1942 Matagorda hurricane

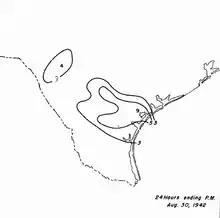
Black and white contoured map of precipitation, with contours representing intervals in rainfall.

Despite making landfall on the Yucatán Peninsula on August 27 as a Category 2 hurricane, no damage was reported there. As the storm traversed the Gulf of Mexico towards the Texas Gulf Coast, evacuation procedures were conducted across the region. In the storm-warning area of Galveston, Texas, roughly 50,000 people evacuated inland; the high number of evacuees was likely due in part to another hurricane which struck the coast a week prior. Camp Hulen, located near Palacios, Texas, was also evacuated. Other coastal locations were evacuated via trucks, buses, and trains with the guidance of warnings published by the United States Weather Bureau. Schools in the region were prepared as emergency shelters in advance of the storm's landfall.